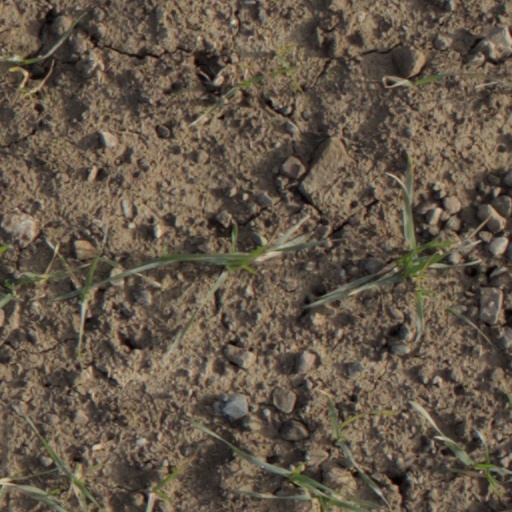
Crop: wheat